Royale Racing

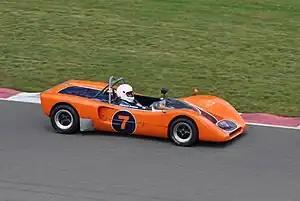
Royale RP4

The RP2 had some success in the Brazilian Formula Ford championship. Ray Allen achieved a third place in the championship behind Emerson Fittipaldi and Ian Ashley both driving Lotuses. Royale introduced many new cars in 1970. Ray Allen dominated the newly found Formula F100 in a Royale RP4. Two Formula Atlantic RP8's were built. Chassis number 1 was driven by Ray Allen and Tony Lanfranchi in various Formula Libre races. At the end of the year the car was shipped of to America. The second chassis sold as a Formula 3 car to a German agent.